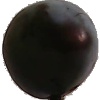
Label: Plum 3